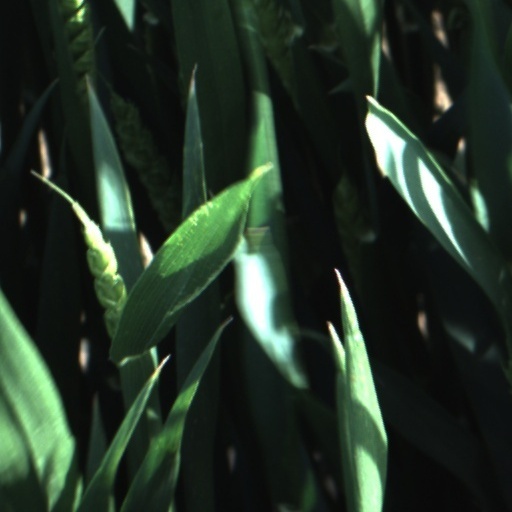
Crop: wheat